Bhuiyan

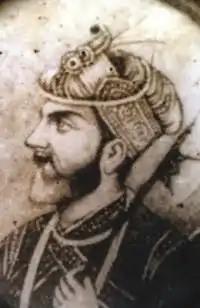
Isa Khan was the chief of the Bengali Baro-Bhuyans

Bhuiyan (also Bhuiya, Bhuyan, Bhuya) was a title for landowners in medieval Bengal and Assam. It has been adopted as a surname by different communities in West Bengal, Assam, and Bangladesh .